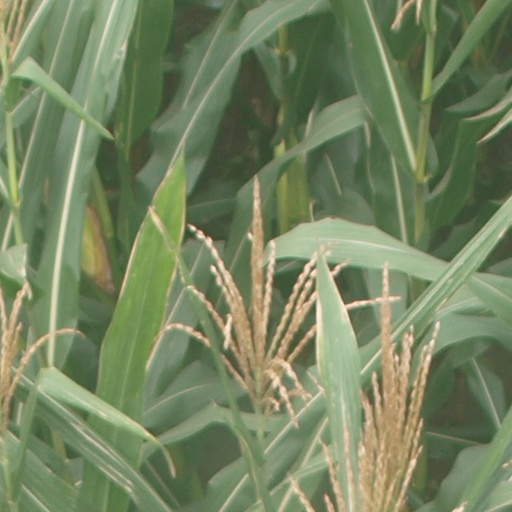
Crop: maize; corn